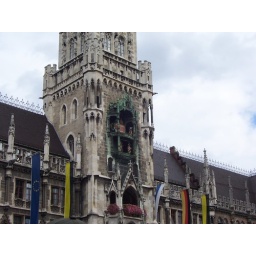
The Glockenspiel - clock tower in Munich (the new town hall)